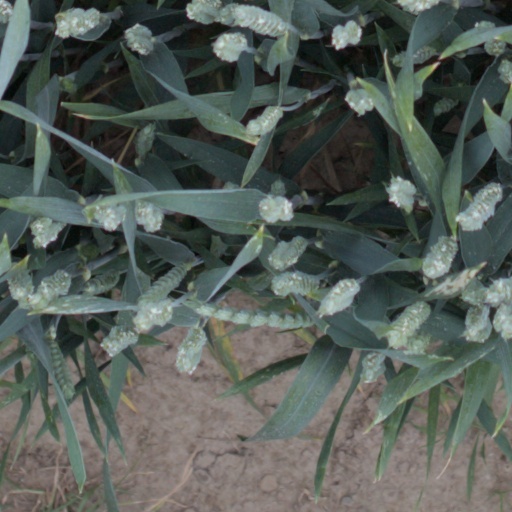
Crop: wheat